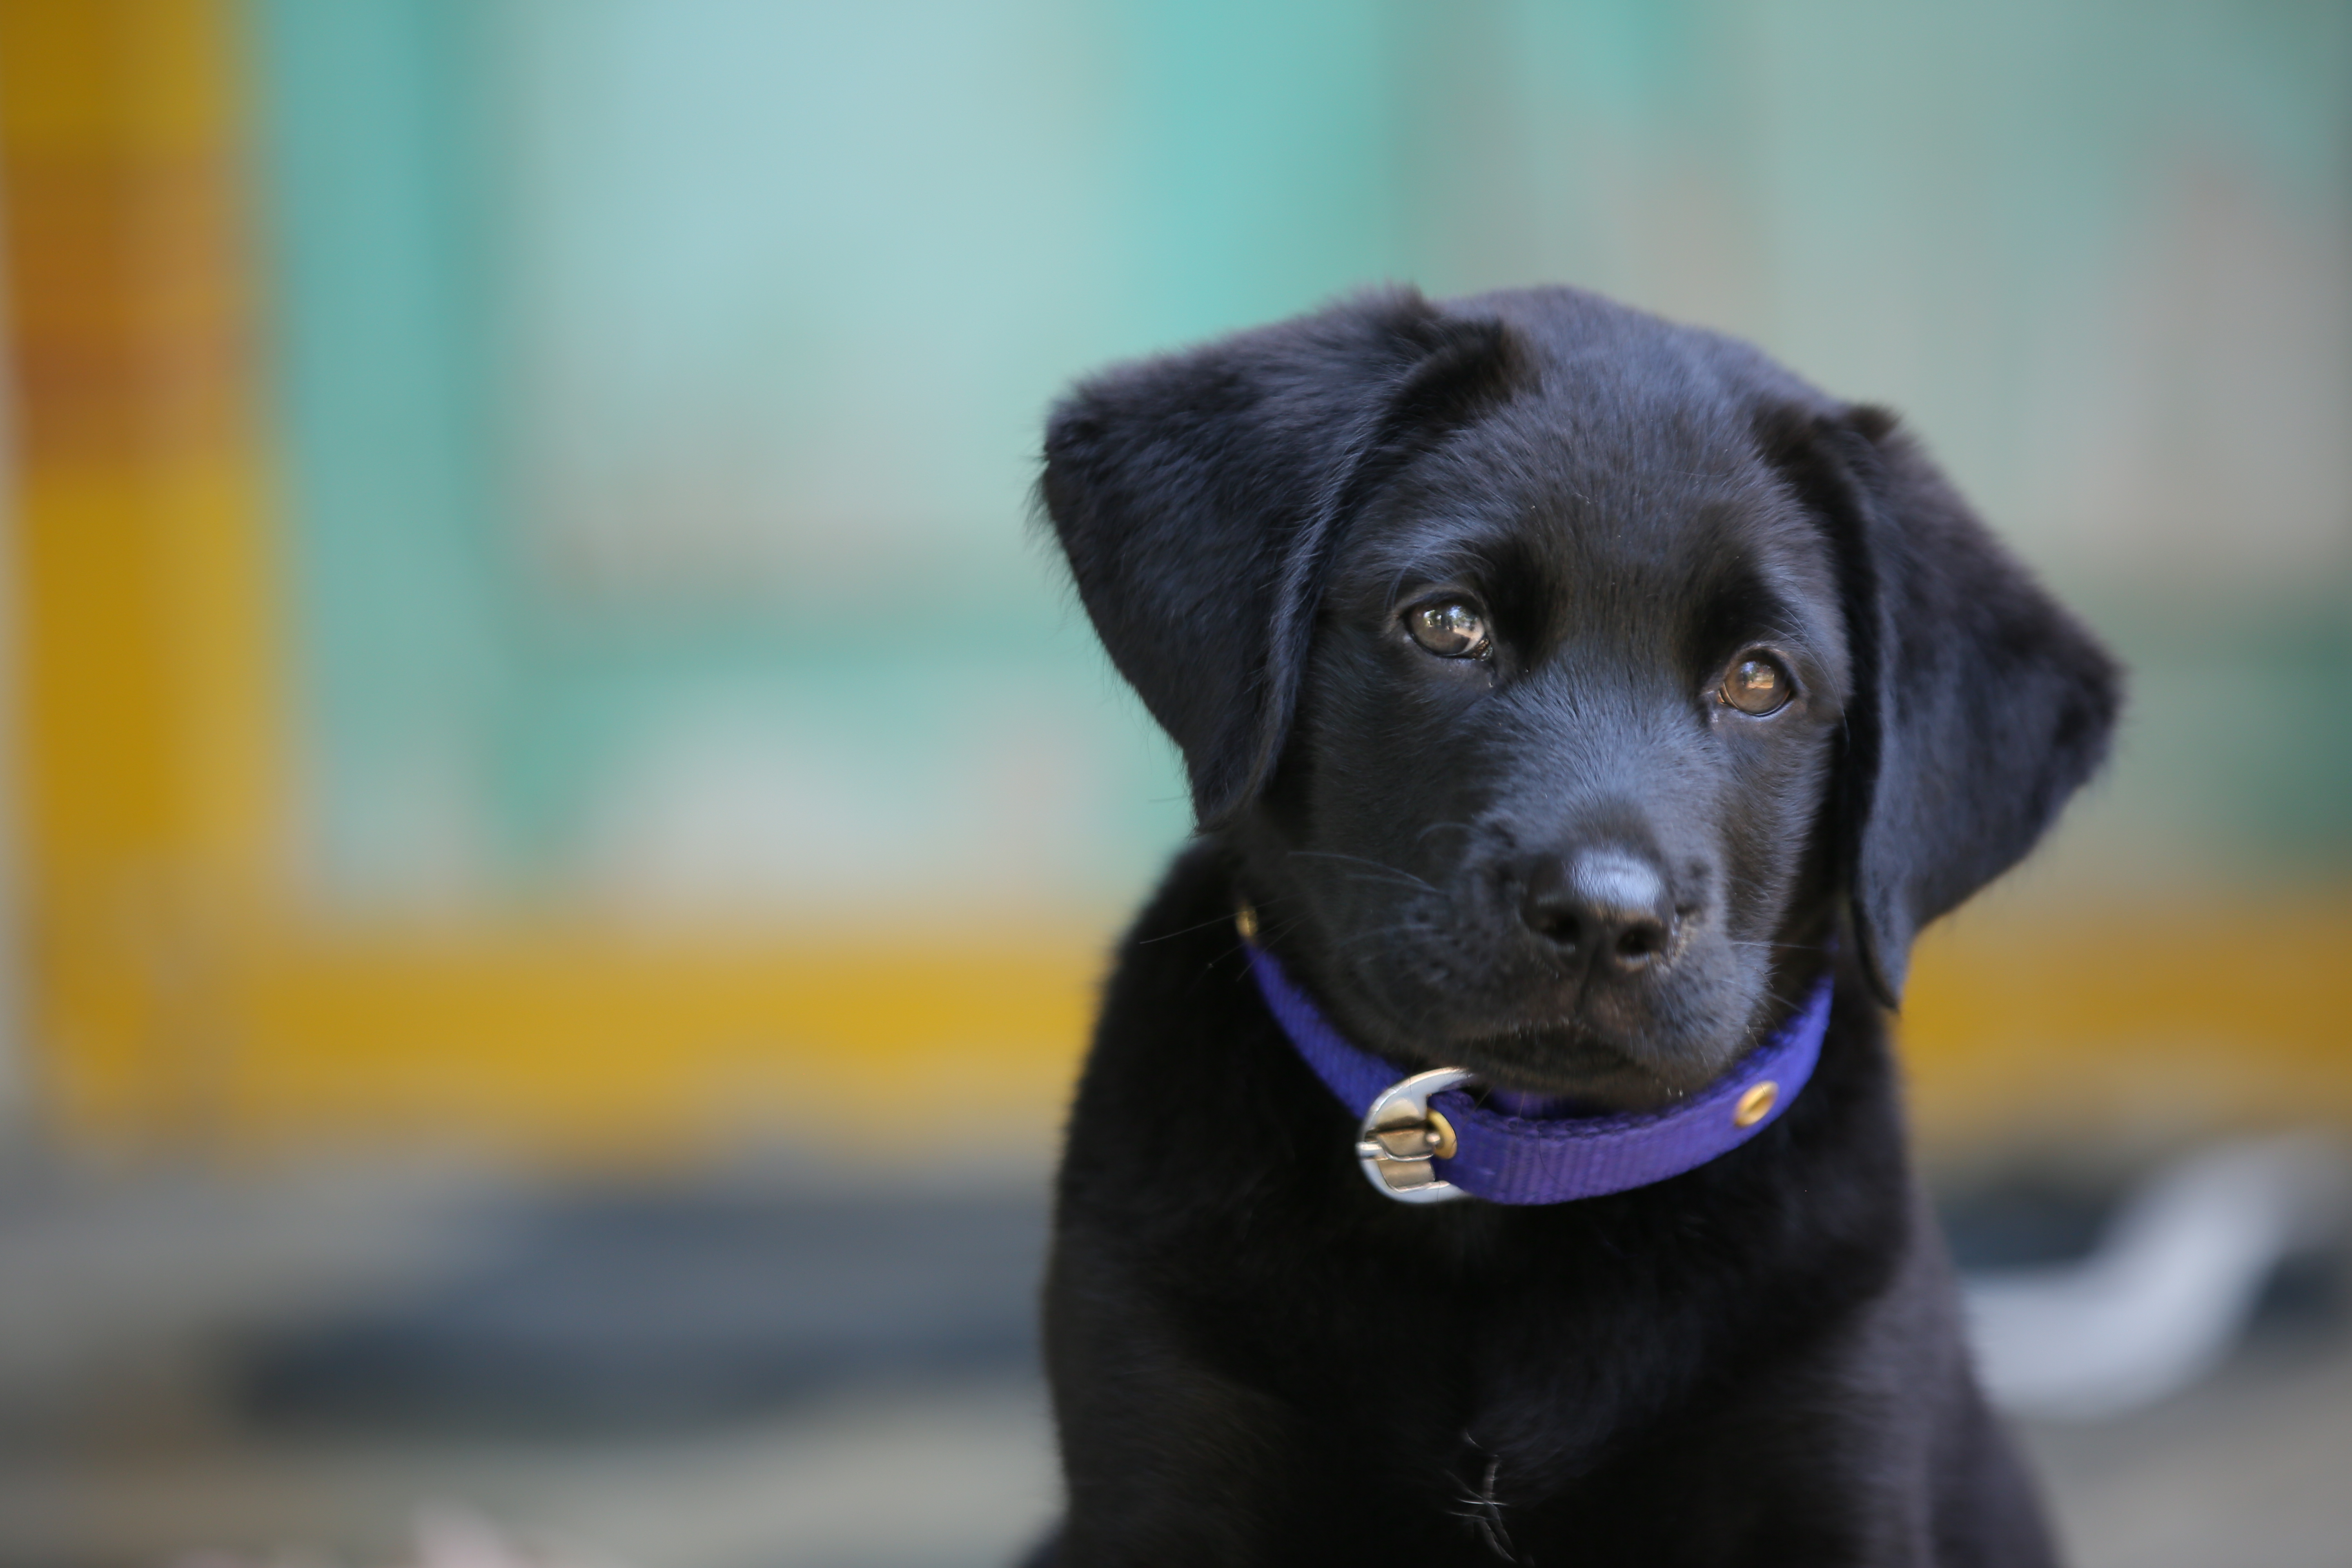
labrador, puppy, dog, vertebrate, dog breed, canidae, mammal, labrador retriever, snout, carnivore, Beagador, yellow, sporting group, retriever, borador, rare breed dog, companion dog, patterdale terrier, whiskers, blue lacy, pointing breed, hunting dog